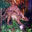
Label: dinosaur